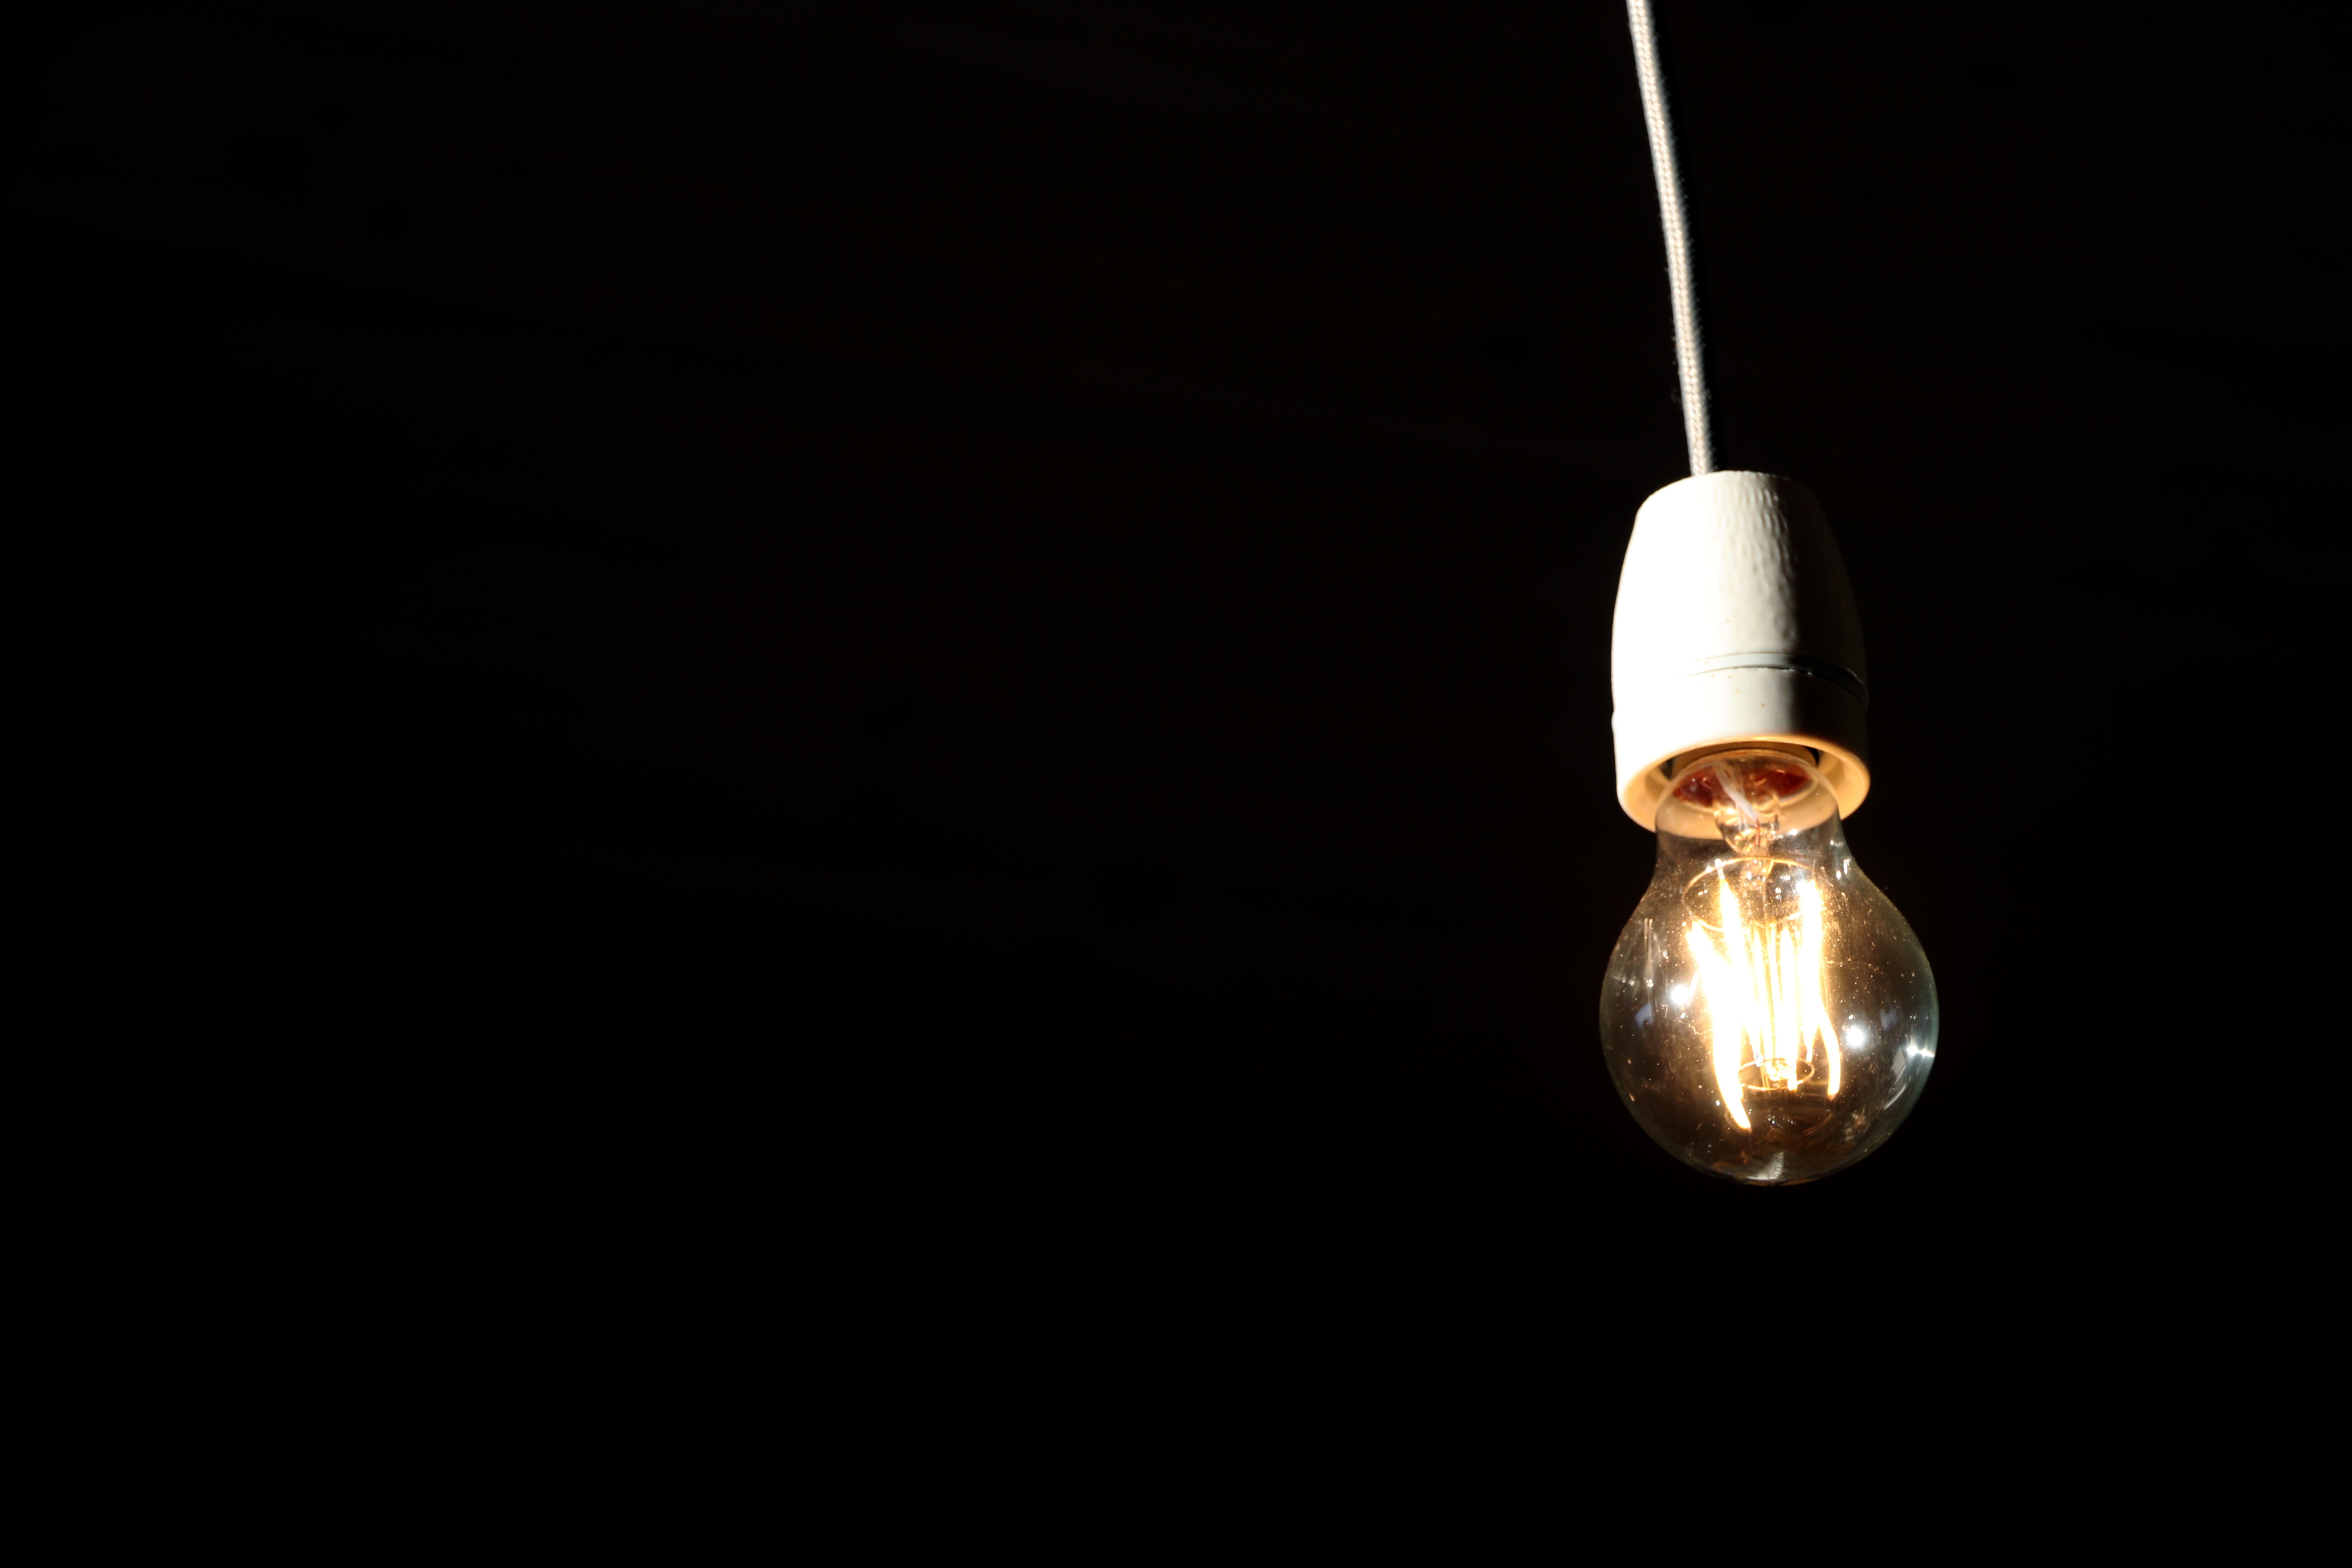
light, lamp, light bulb, lighting, light fixture, ceiling lamp, incandescent light bulb